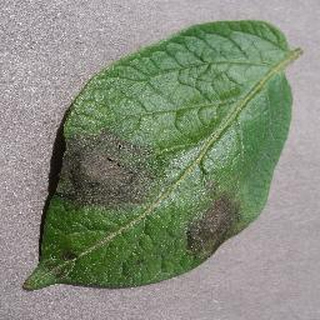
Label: potato_late_blight